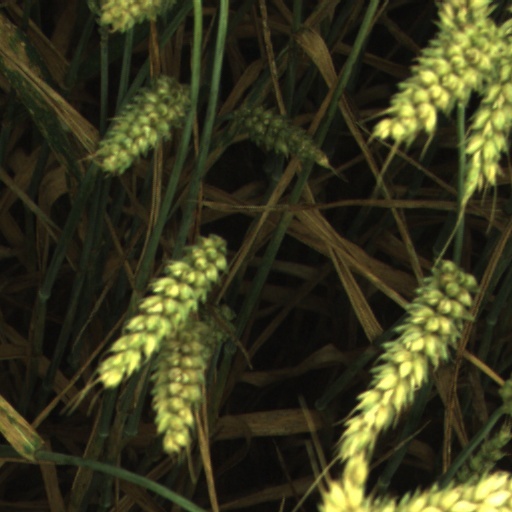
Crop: wheat